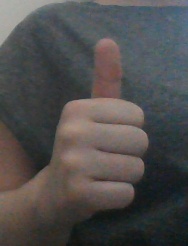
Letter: aleff